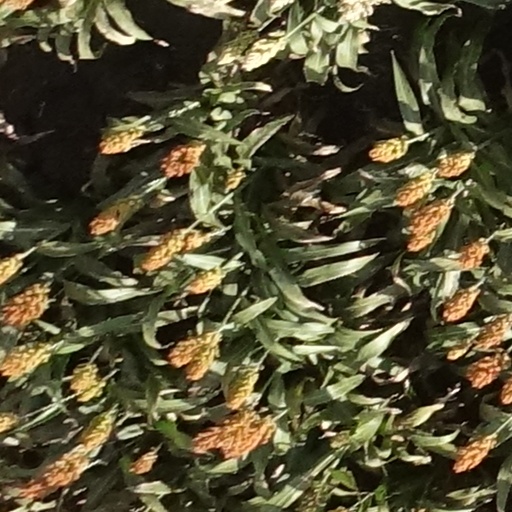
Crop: sorghum